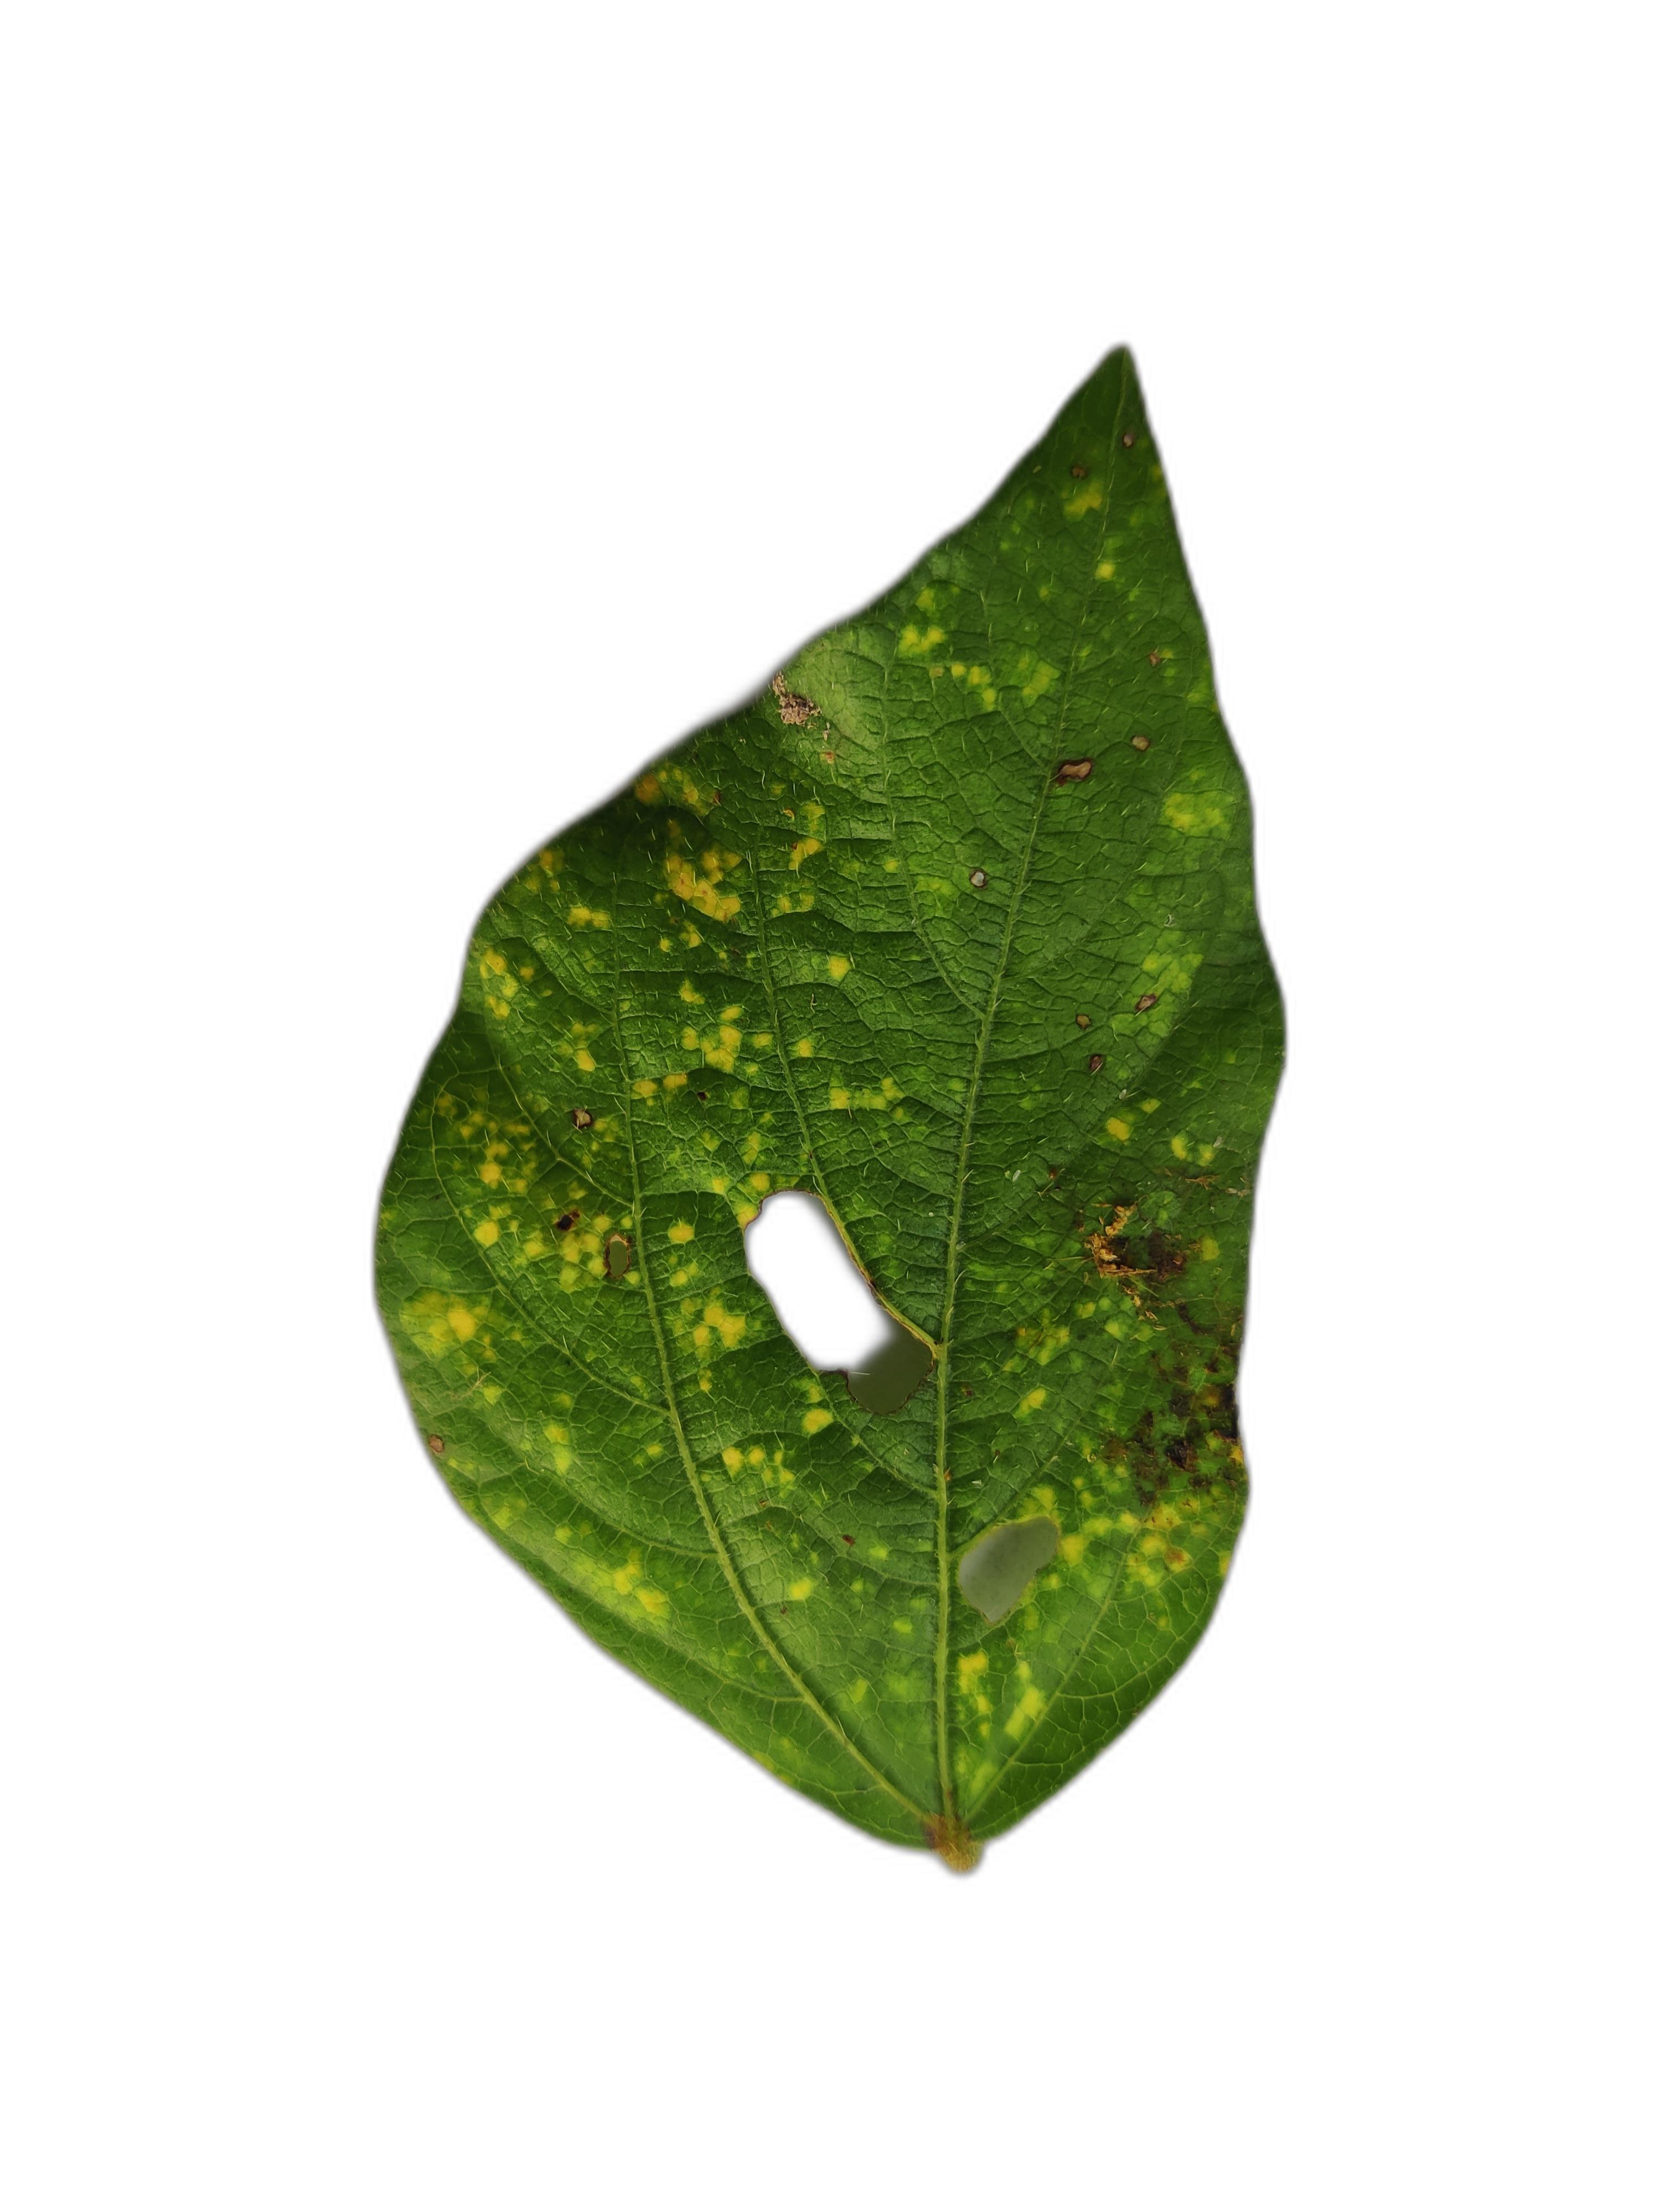
Label: Yellow Mosaic